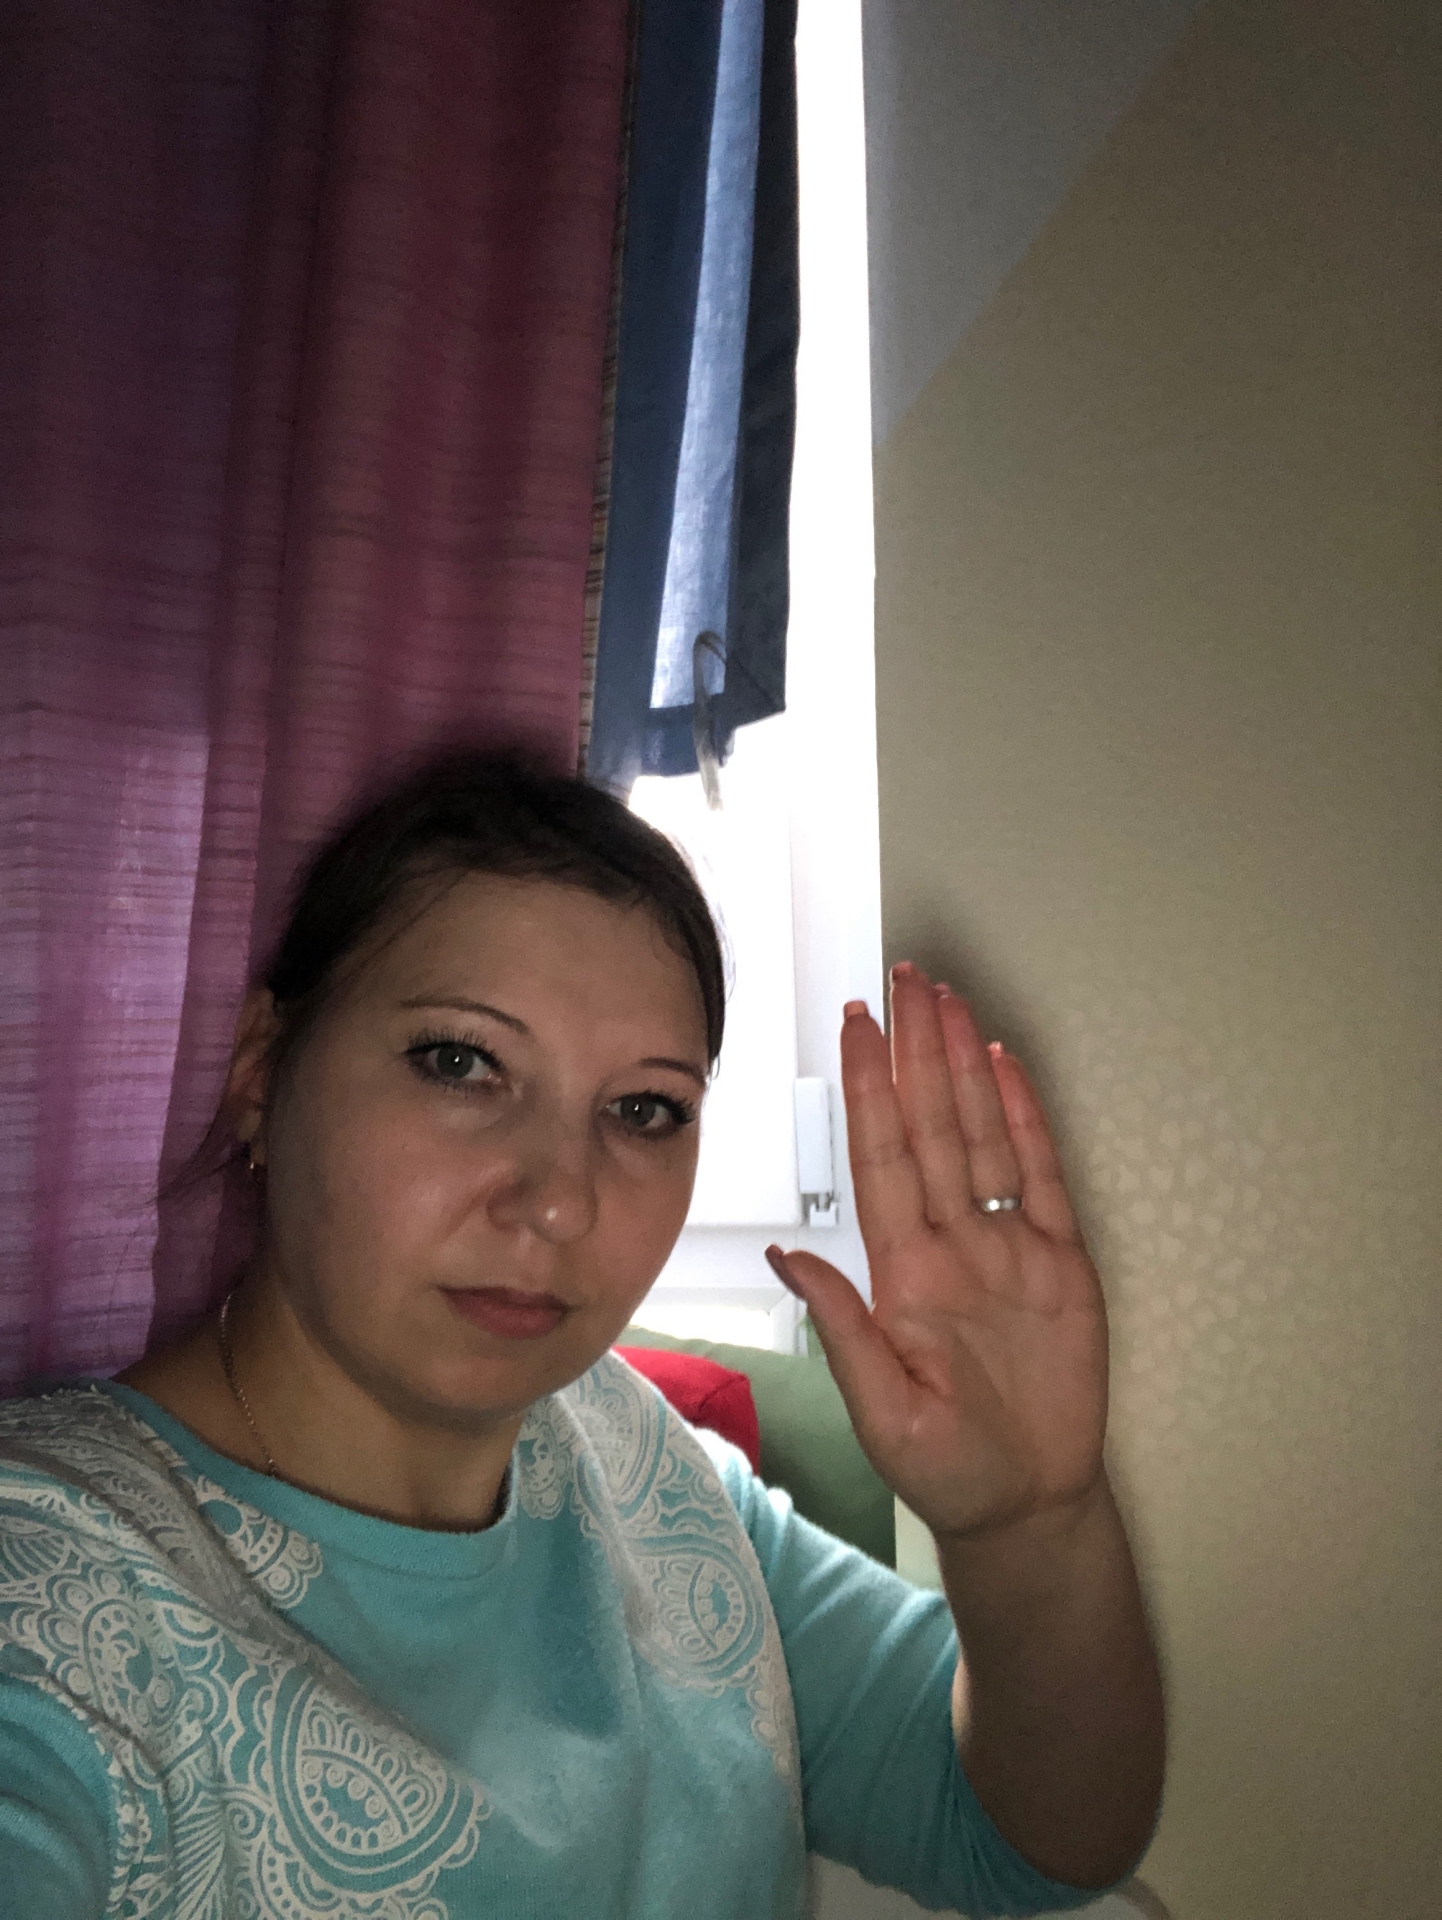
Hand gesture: stop